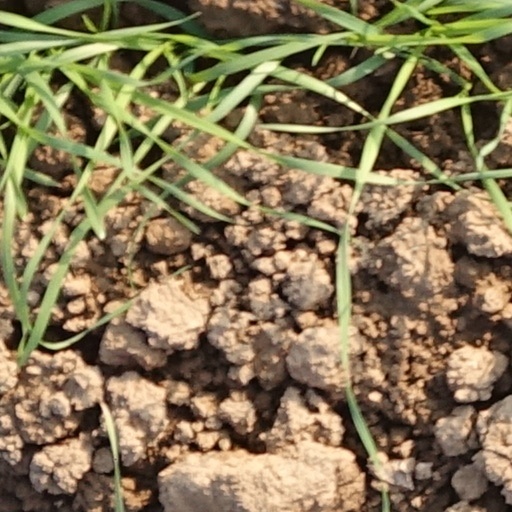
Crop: wheat